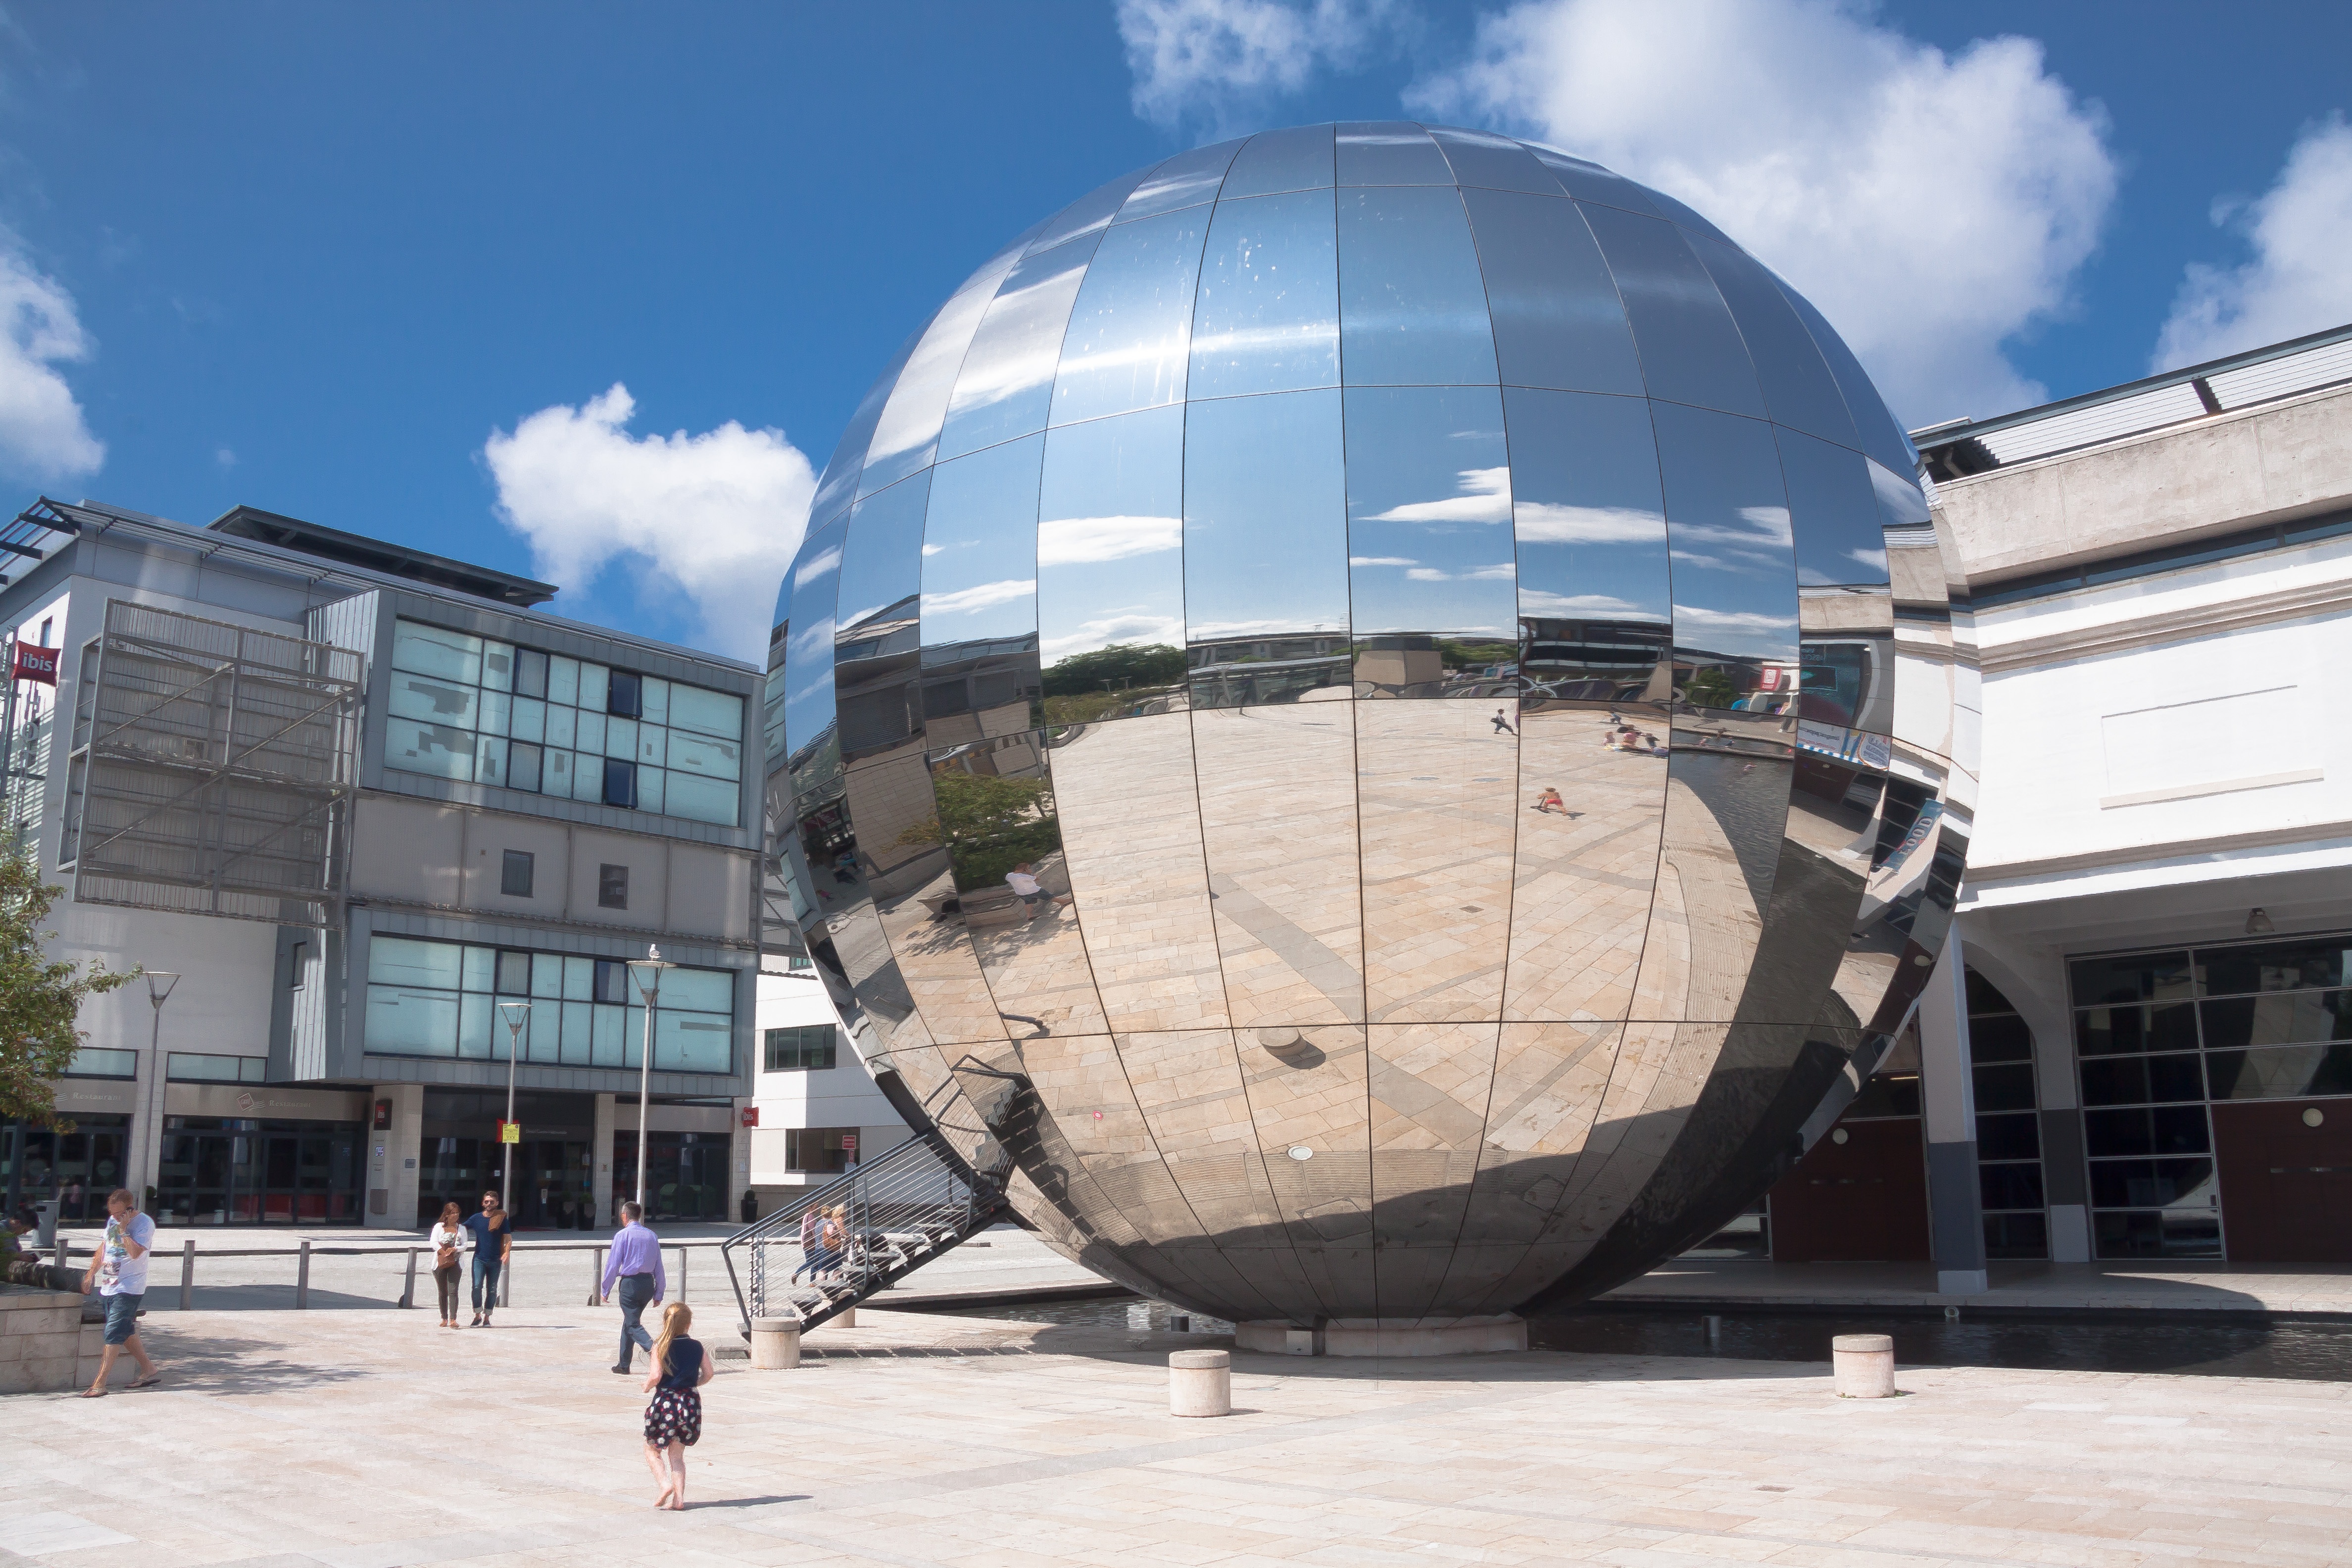
architecture, structure, sky, glass, urban, reflection, vehicle, metal, blue, modern, stadium, sunny, theatre, art, clouds, arena, homes, mirror, ball, tourist attraction, dome, shiny, bristol, headquarters, aluminium, planetarium, sport venue, millenium space